Daniel Defoe

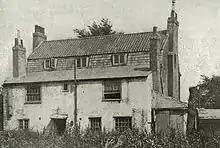
A house where Defoe once lived, near London, England

From 1719 to 1724, Defoe published the novels for which he is famous (see below). In the final decade of his life, he also wrote conduct manuals, including "Religious Courtship" (1722), "The Complete English Tradesman" (1726) and "The New Family Instructor" (1727). He published a number of books decrying the breakdown of the social order, such as "The Great Law of Subordination Considered" (1724) and "Everybody's Business is Nobody's Business" (1725) and works on the supernatural, like "The Political History of the Devil" (1726), "A System of Magick" (1727) and "An Essay on the History and Reality of Apparitions" (1727). His works on foreign travel and trade include "A General History of Discoveries and Improvements" (1727) and "Atlas Maritimus and Commercialis" (1728). Perhaps his most significant work, apart from the novels, is "A Tour thro' the Whole Island of Great Britain" (1724–1727), which provided a panoramic survey of British trade on the eve of the Industrial Revolution.